Der Fuehrer's Face

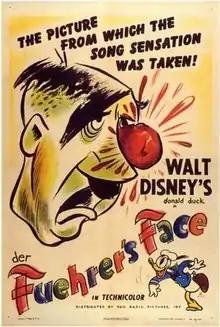
Theatrical release poster

Der Fuehrer's Face (originally titled Donald Duck in Nutziland or A Nightmare in Nutziland) is an American animated anti-Nazi propaganda short film produced by Walt Disney Productions, created in 1942 and released on January 1, 1943 by RKO Radio Pictures. The cartoon, which features Donald Duck in a nightmare setting working at a factory in Nazi Germany, was made in an effort to sell war bonds and is an example of American propaganda during World War II. The film was directed by Jack Kinney and written by Joe Grant and Dick Huemer. Spike Jones released a version of Oliver Wallace's theme for the short before the film was released.